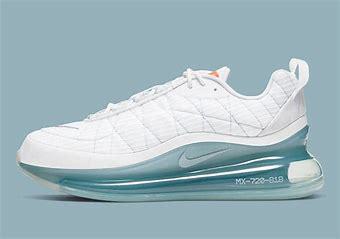
Brand: Nike
Model: MX 720 818